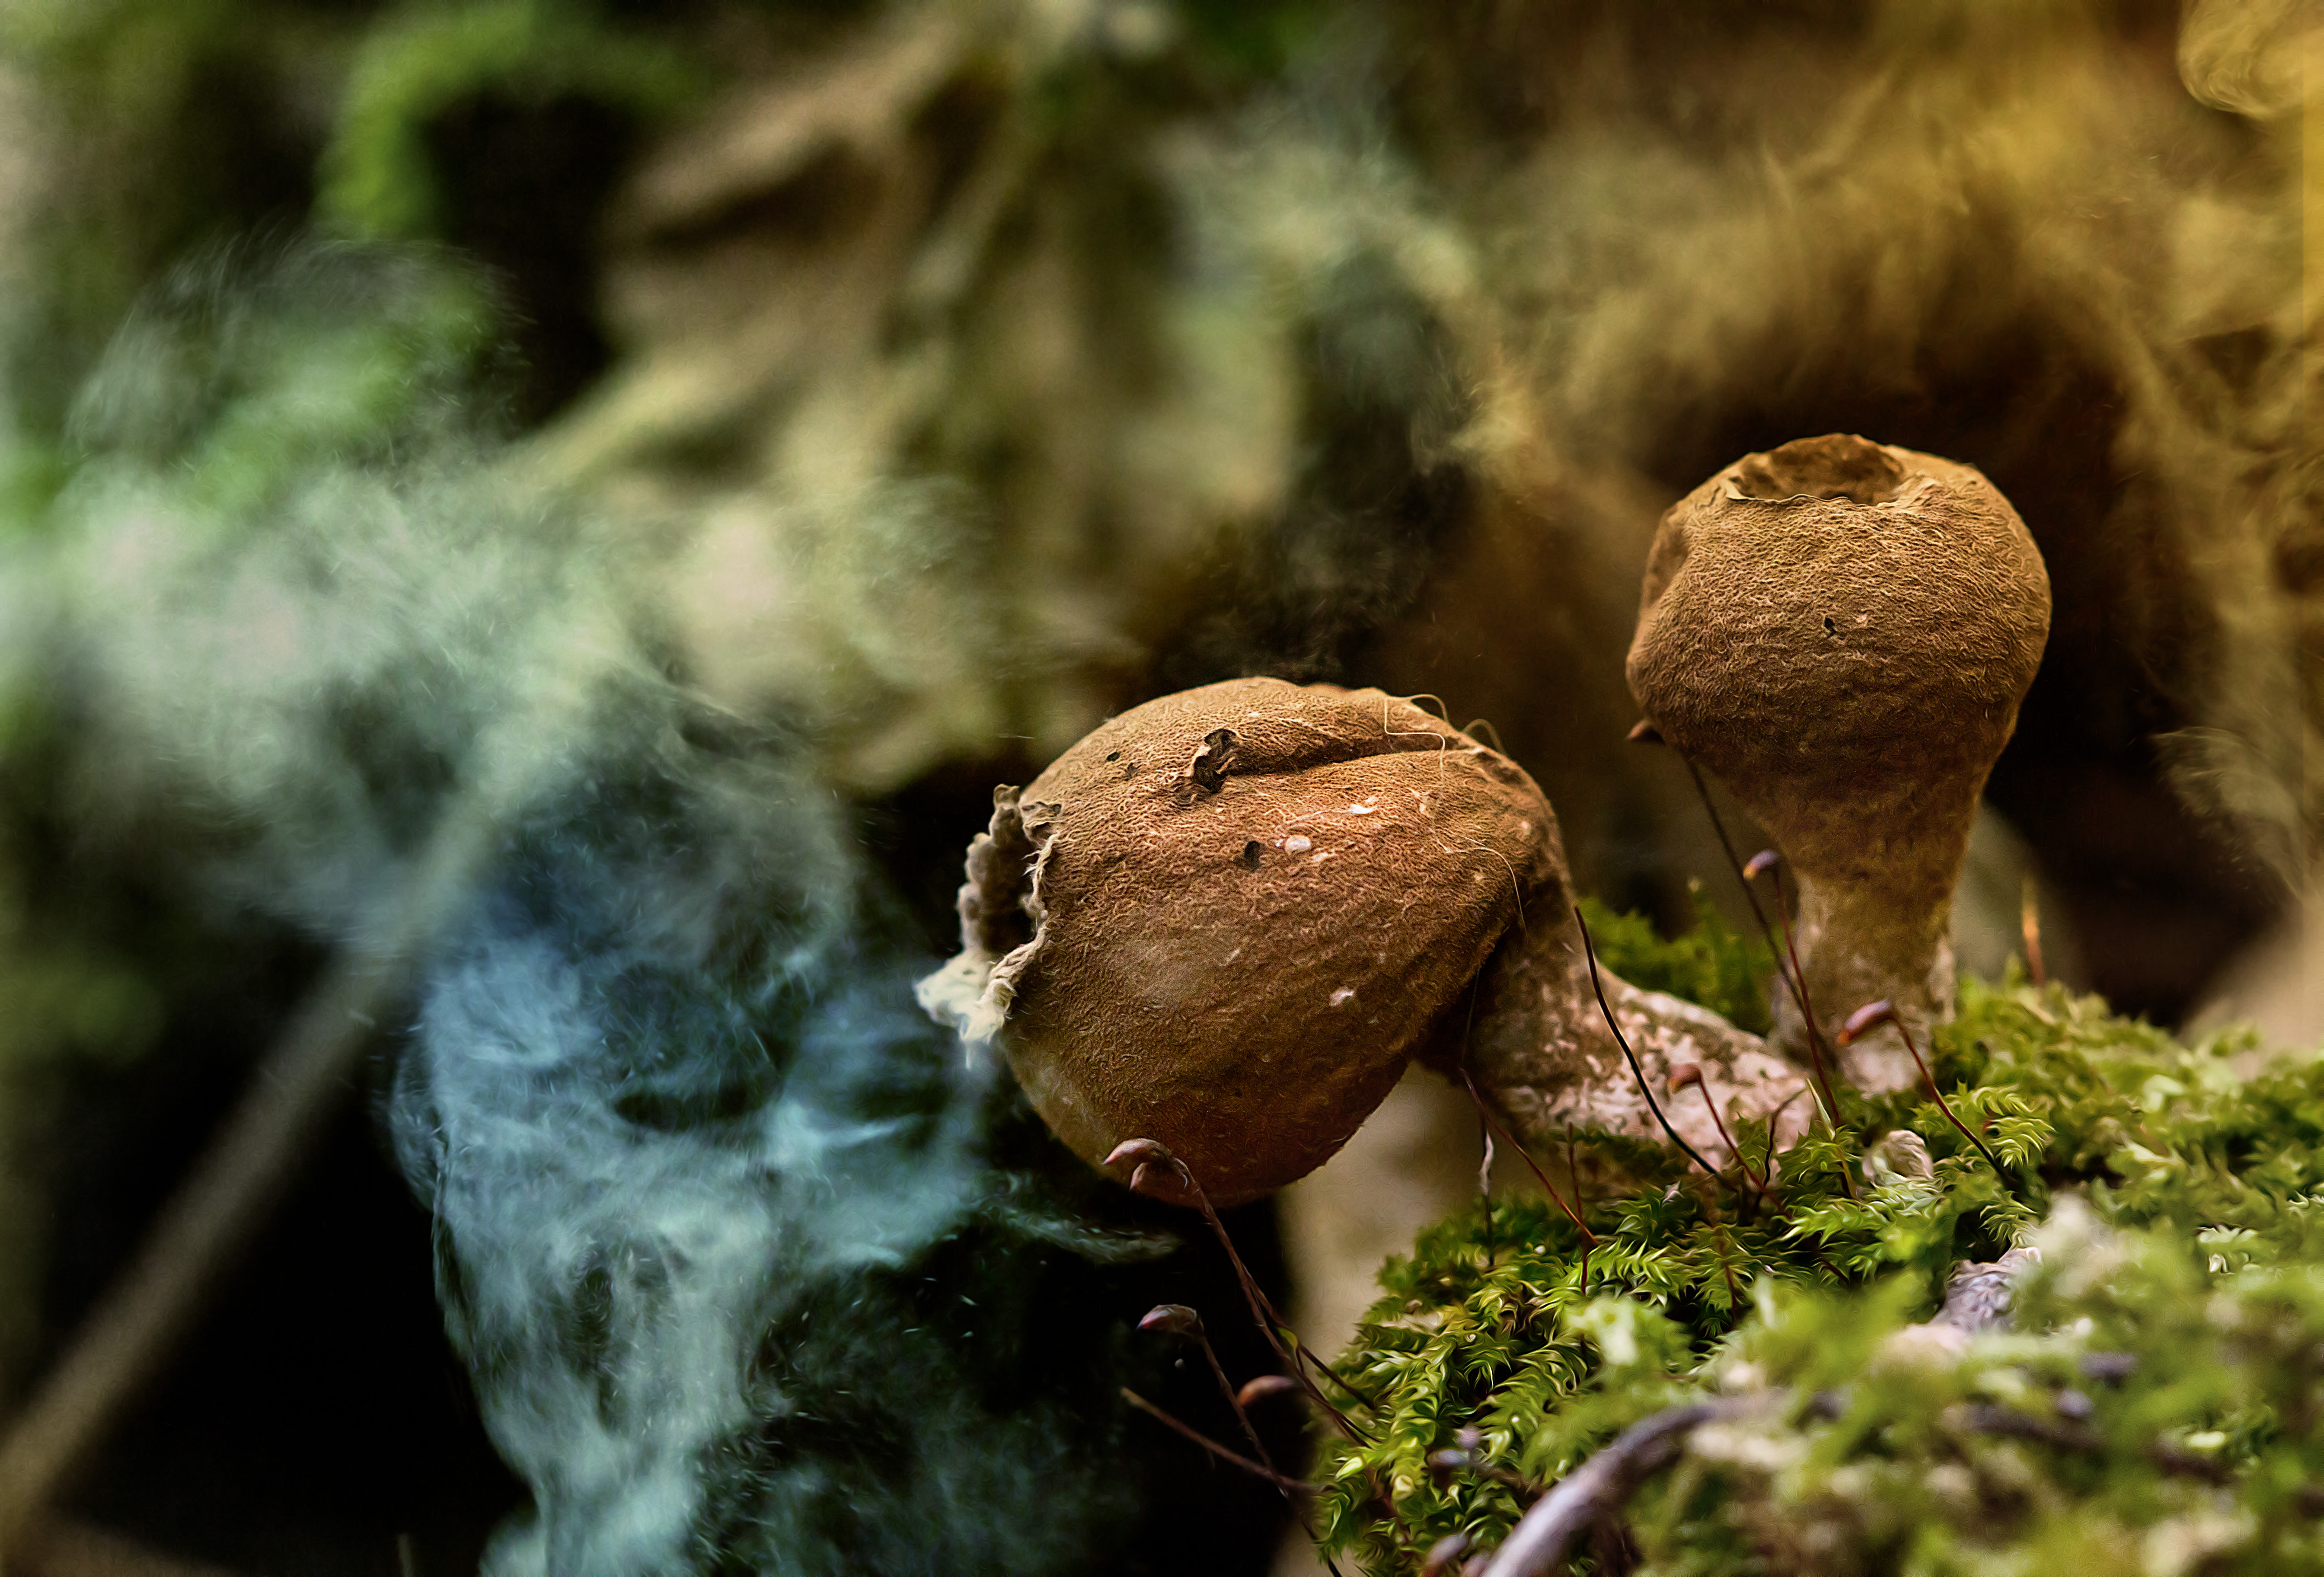
tree, nature, forest, rock, plant, leaf, flower, smoke, wildlife, green, autumn, action, soil, botany, mushroom, flora, fauna, close up, fungus, fungi, mushrooms, magic, woodland, spores, fairytale, mrchen, pilze, macro photography